Christianity in Cornwall

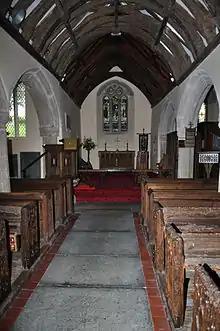

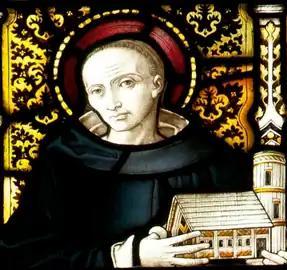
St Piran (detail of a stained glass window at Truro Cathedral)

Nothing is known about the beginnings of Christianity in Cornwall. Scilly has been identified as the place of exile of two heretical 4th-century bishops from Gaul, Instantius and Tiberianus, who were followers of Priscillian and were banished after the Council of Bordeaux in 384.